Oriel College, Oxford

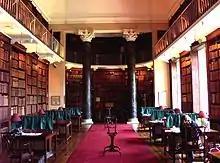
On the first floor of James Wyatt's building, the senior library, looking east

Originally a garden, the demand for more accommodation for undergraduates in the early 18th century resulted in two free-standing blocks being built. The first block erected was the Robinson Building on the east side, built in 1720 by Bishop Robinson at the suggestion of his wife, as the inscription over the door records. Its twin block, the Carter Building, was erected on the west side in 1729, as a result of a benefaction by Provost Carter. The two buildings stood for nearly a hundred years as detached blocks in the garden, and the architectural elements of First Quad are repeated on them – only here the seven gables are all alike. Between 1817 and 1819, they were joined up to First Quad with their present, rather incongruous connecting links. In the link to the Robinson Building, two purpose-built rooms have been incorporated – the Champneys Room, designed by Weldon Champneys, the nephew of Basil Champneys, and the Benefactors Room, a panelled room honouring benefactors of the college. A Gothic oriel window, belonging to the provost's lodgings, was added to the Carter Building in 1826.